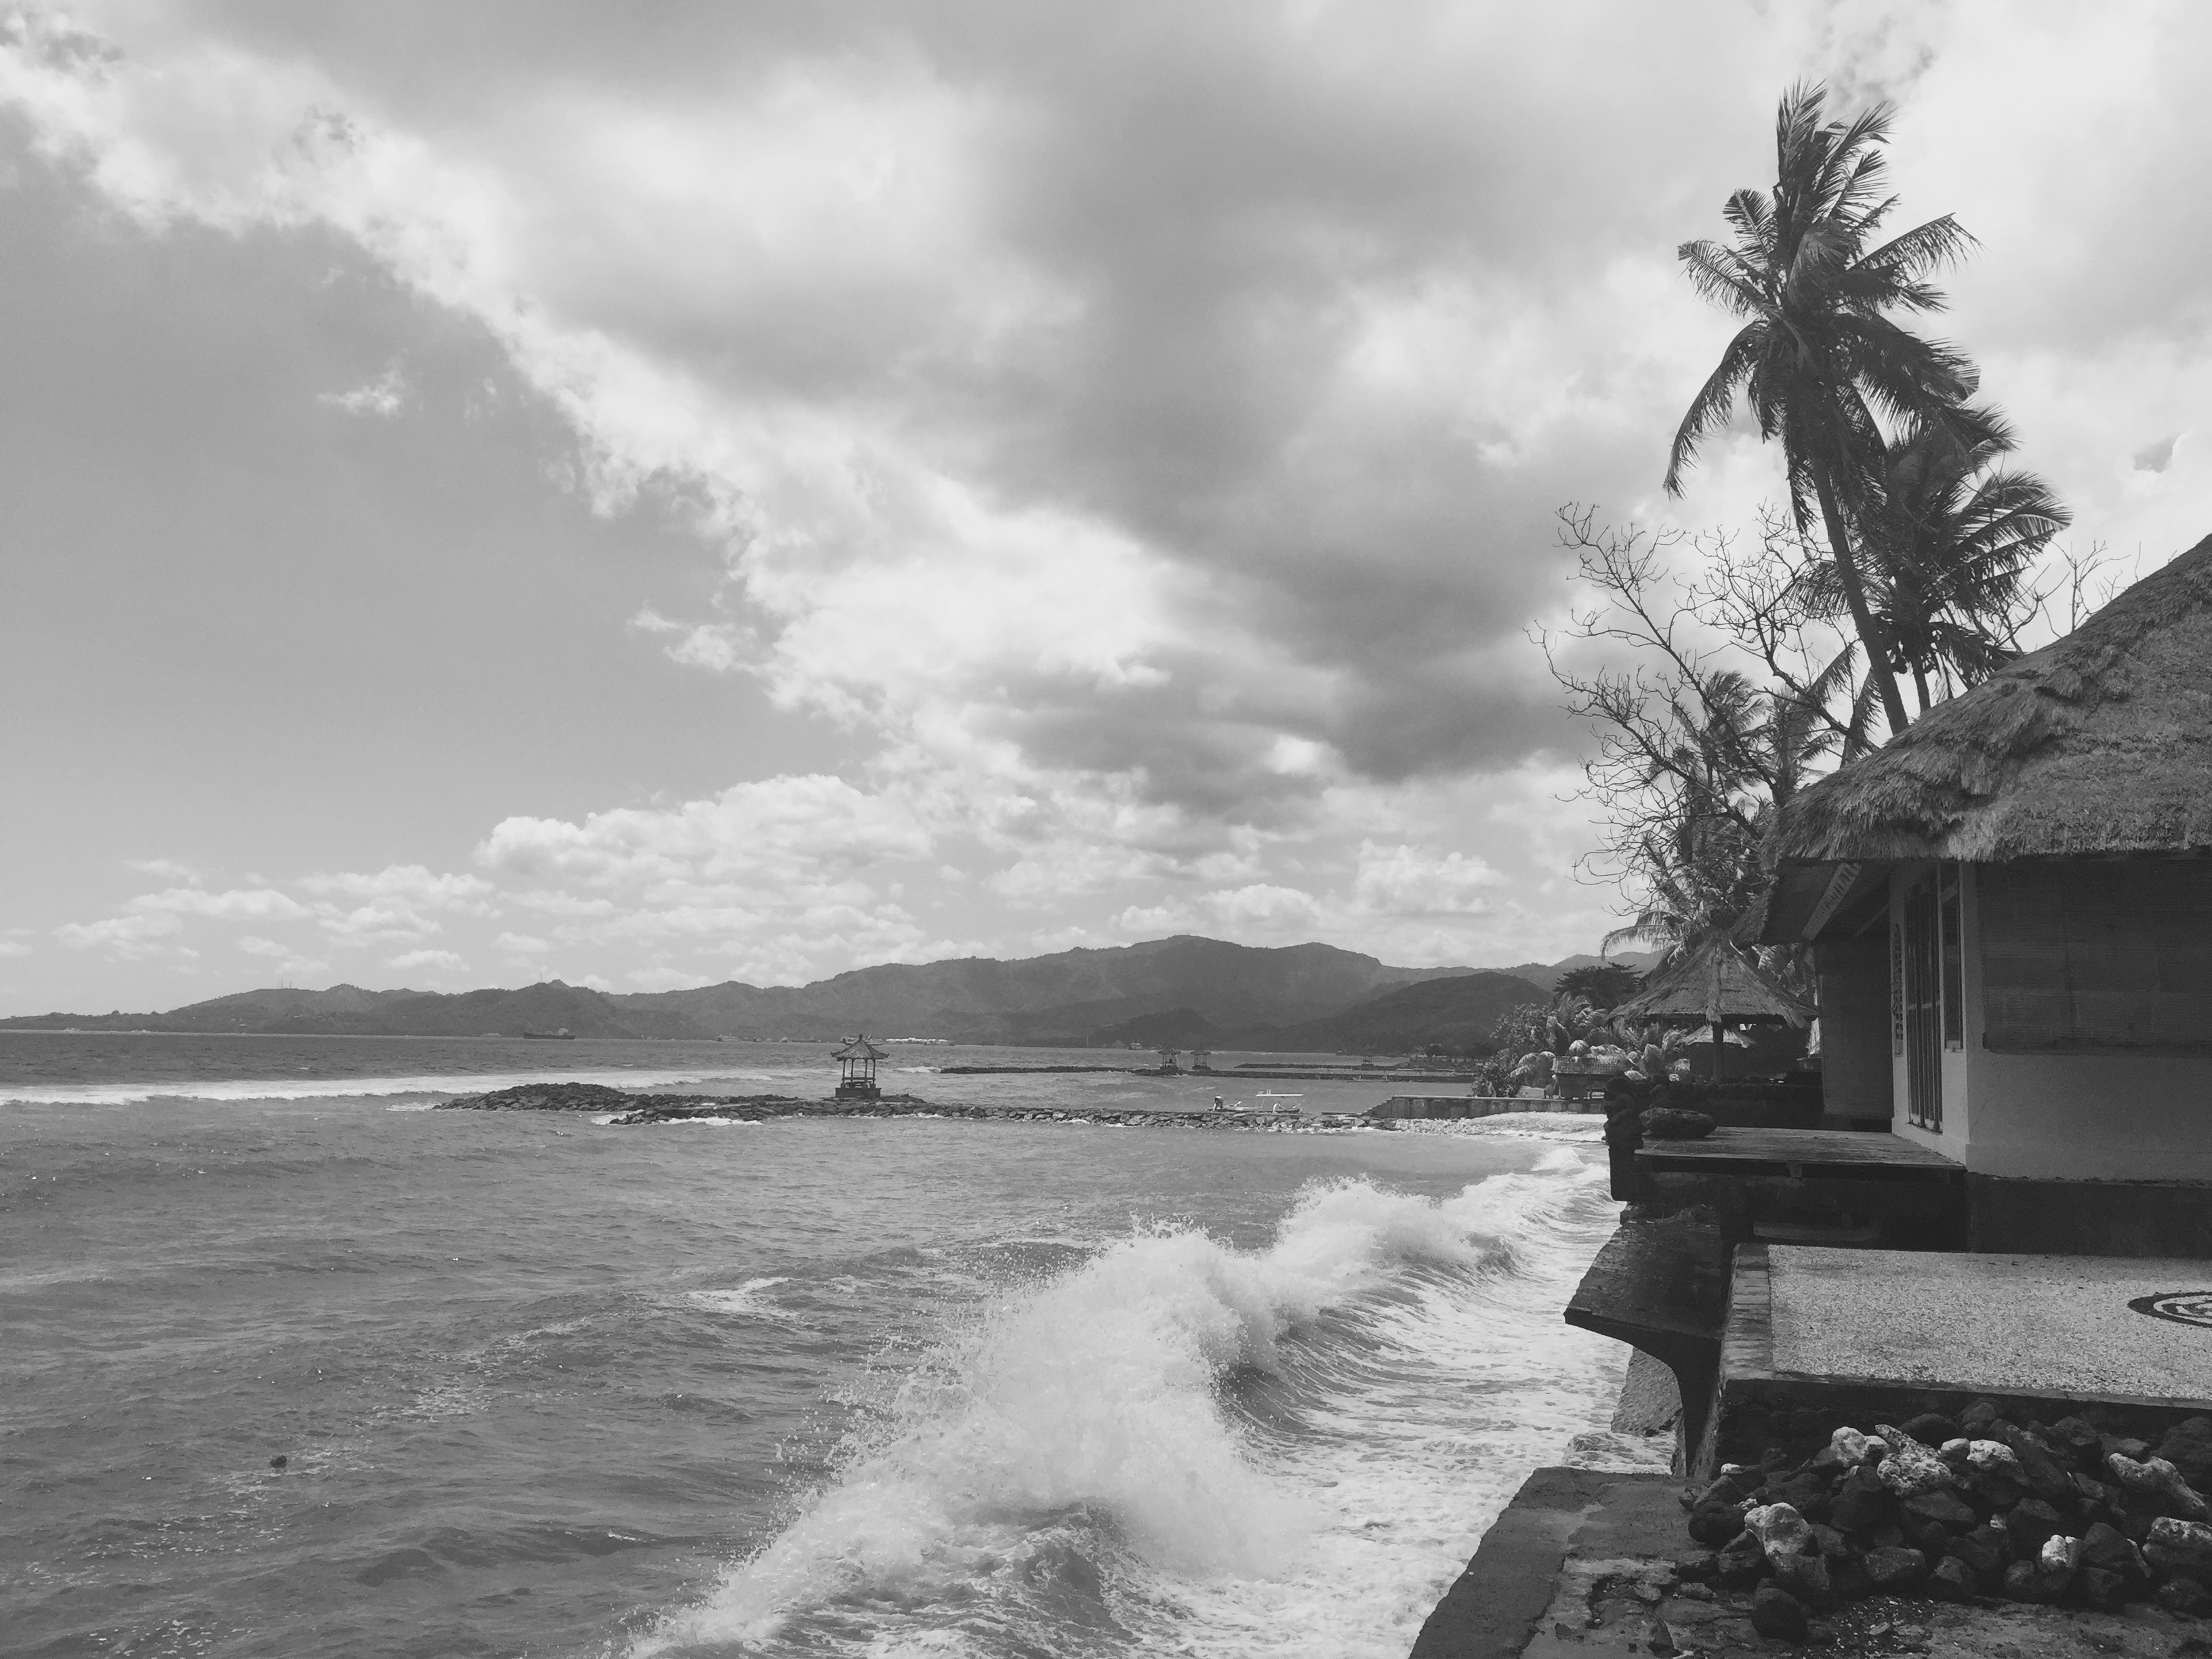
sea, coast, rock, ocean, cloud, black and white, sky, shore, wave, monochrome, monochrome photography, atmospheric phenomenon